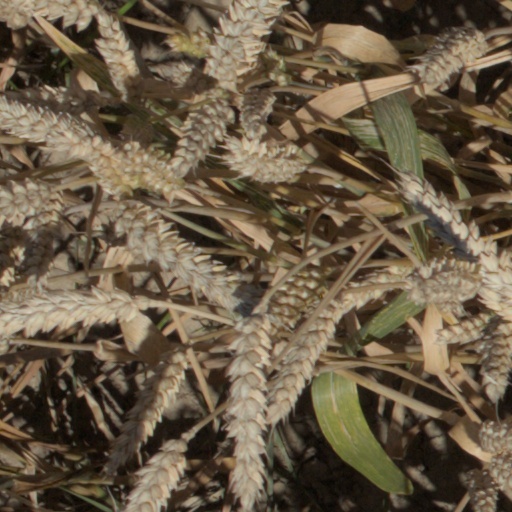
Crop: wheat